Cambridge Audio

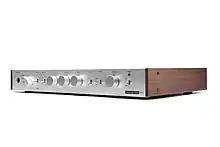
Cambridge Audio P40

Cambridge Audio was founded as a division of Cambridge Consultants in 1968. The company's first product was the 2 × 20W P40 integrated amplifier, which was created by a team that included Gordon Edge and Peter Lee. In addition to an advanced technical specification the P40 had a slim case design by Roy Gray, from Woodhuysen Design.